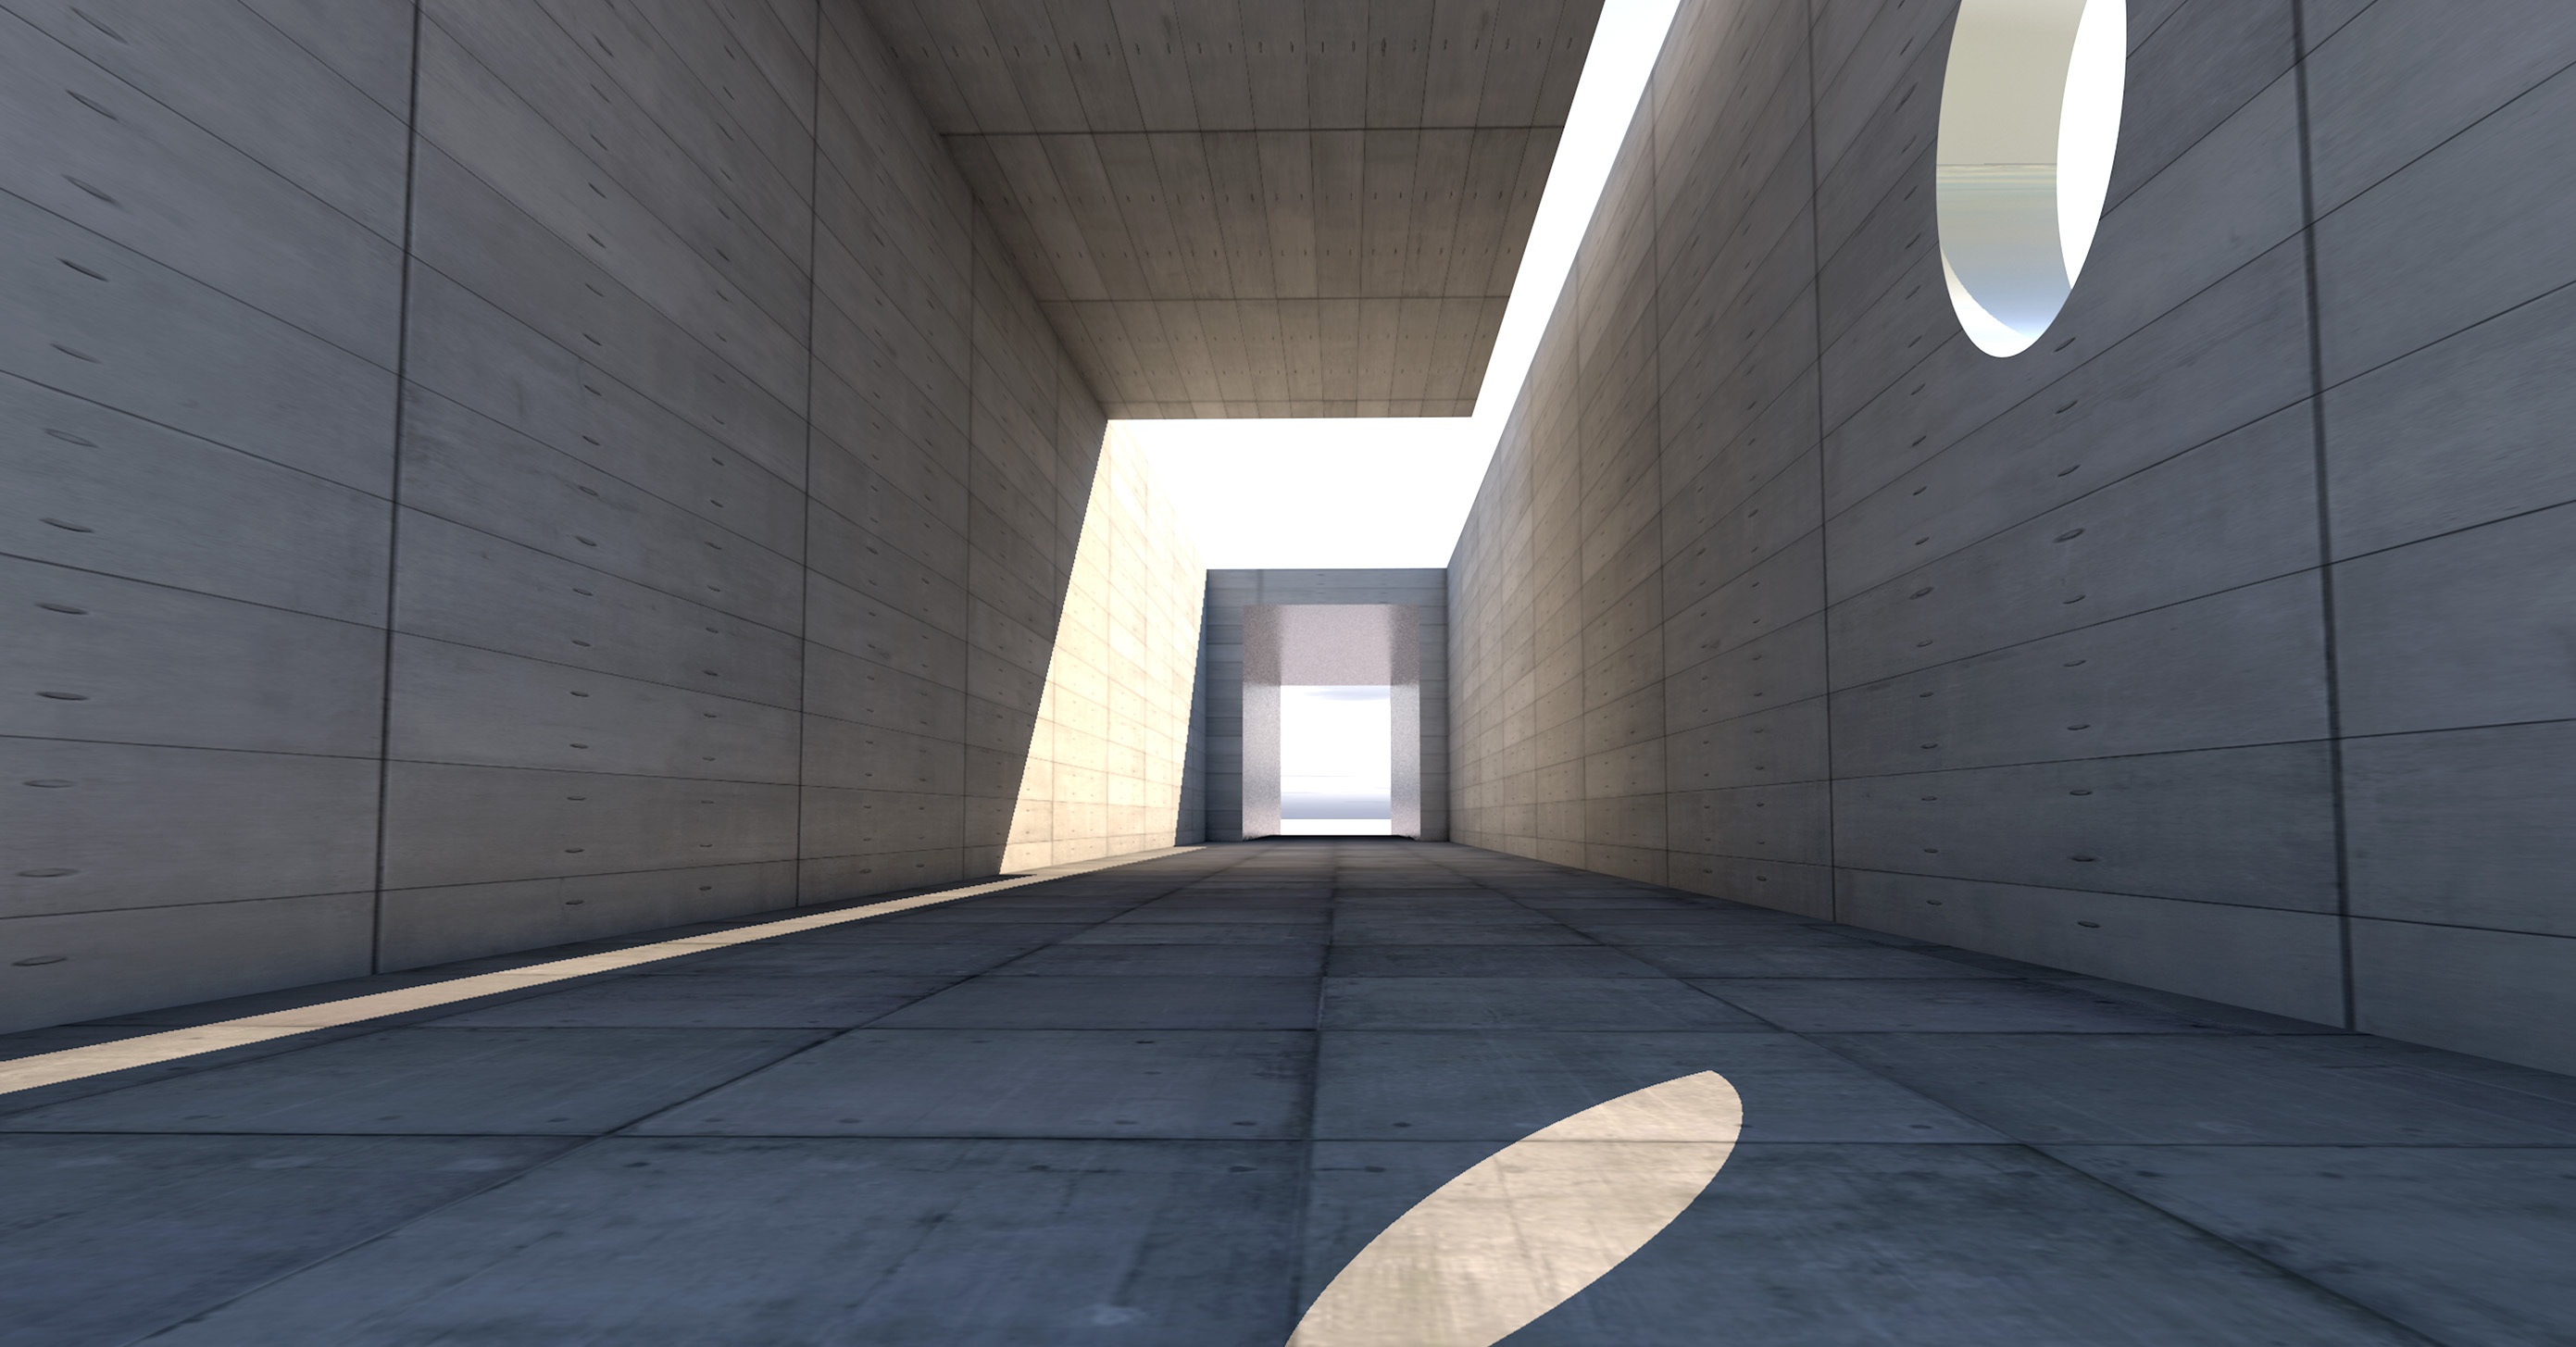
light, architecture, structure, sky, wood, house, floor, building, atmosphere, wall, tunnel, subway, hall, facade, professional, freedom, lighting, interior design, symmetry, passage, mood, end, beyond, flooring